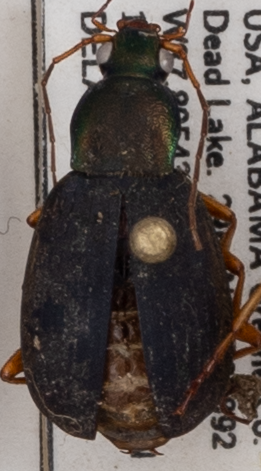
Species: Chlaenius aestivus
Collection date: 2021-07-13
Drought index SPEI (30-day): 0.574
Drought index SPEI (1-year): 0.9
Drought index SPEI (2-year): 2.09